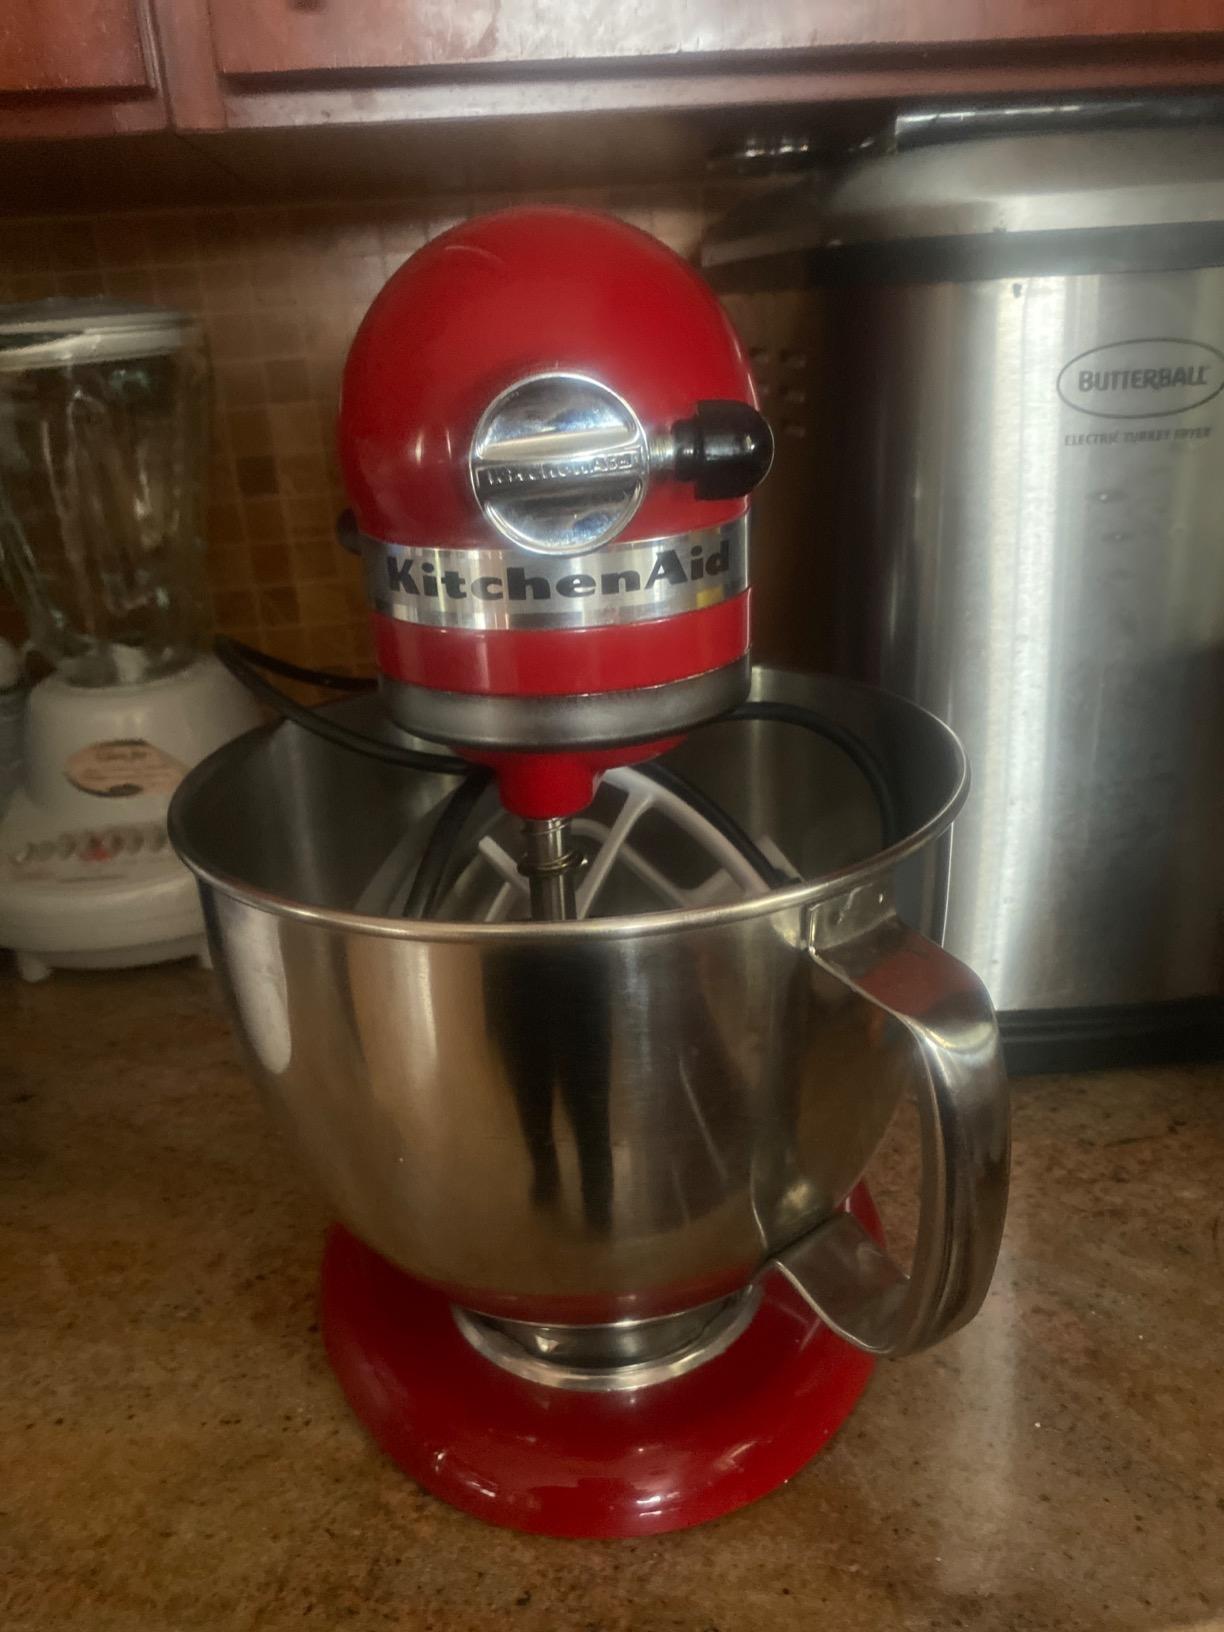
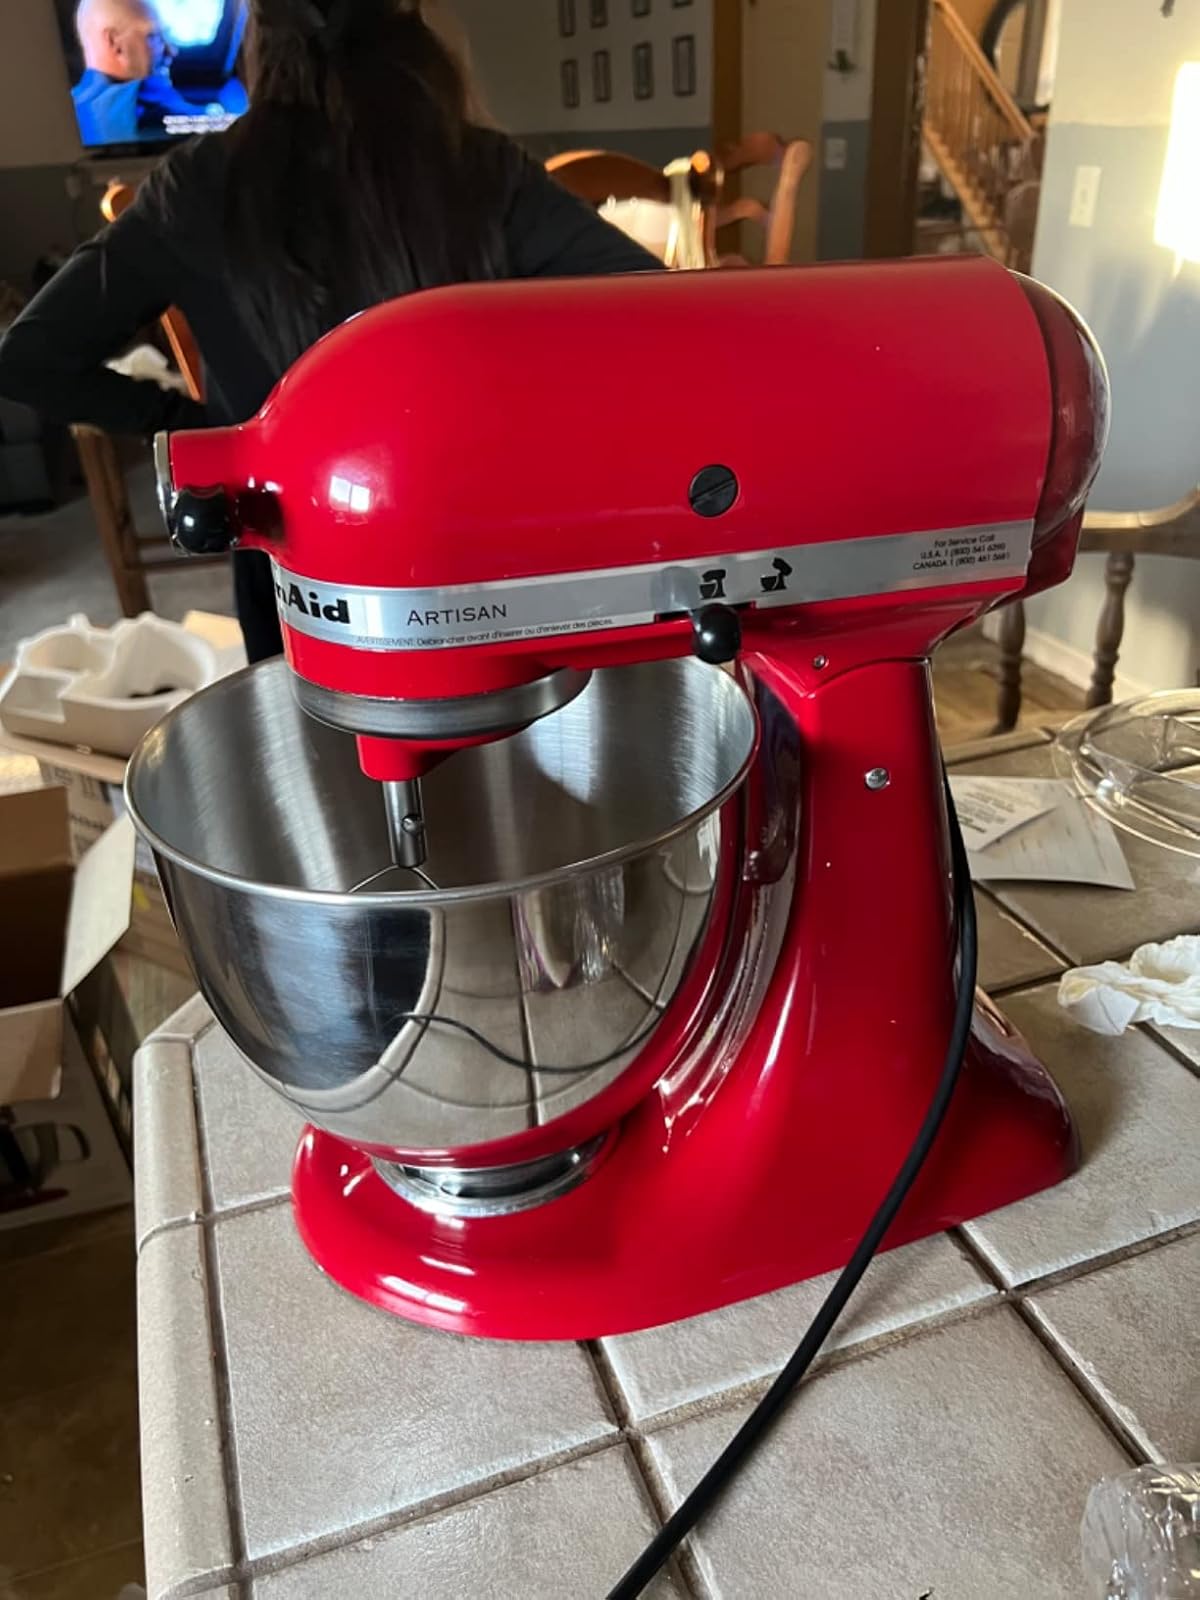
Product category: items_mixer
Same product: yes